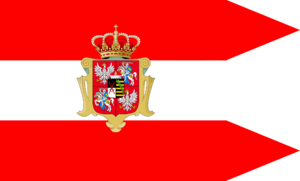
Den store tyrkiske krig
Den store tyrkiske krig var en serie af væbnede konflikter i perioden 1683-1699 mellem Det osmanniske rige på den ene side og en koalition af en række europæiske lande, herunder blandt andet Det tysk-romerske kejserrige, Zar-rusland, Den polsk-litauiske realunion, Det kosakkiske hetmanat, Republikken Venedig, Kongeriget Ungarn, Kongeriget Kroatien og Det spanske rige på den anden side. Krigen var en katastofe for osmannerne, der aldrig genvandt deres possition som stormagt.